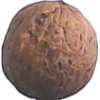
Label: walnut